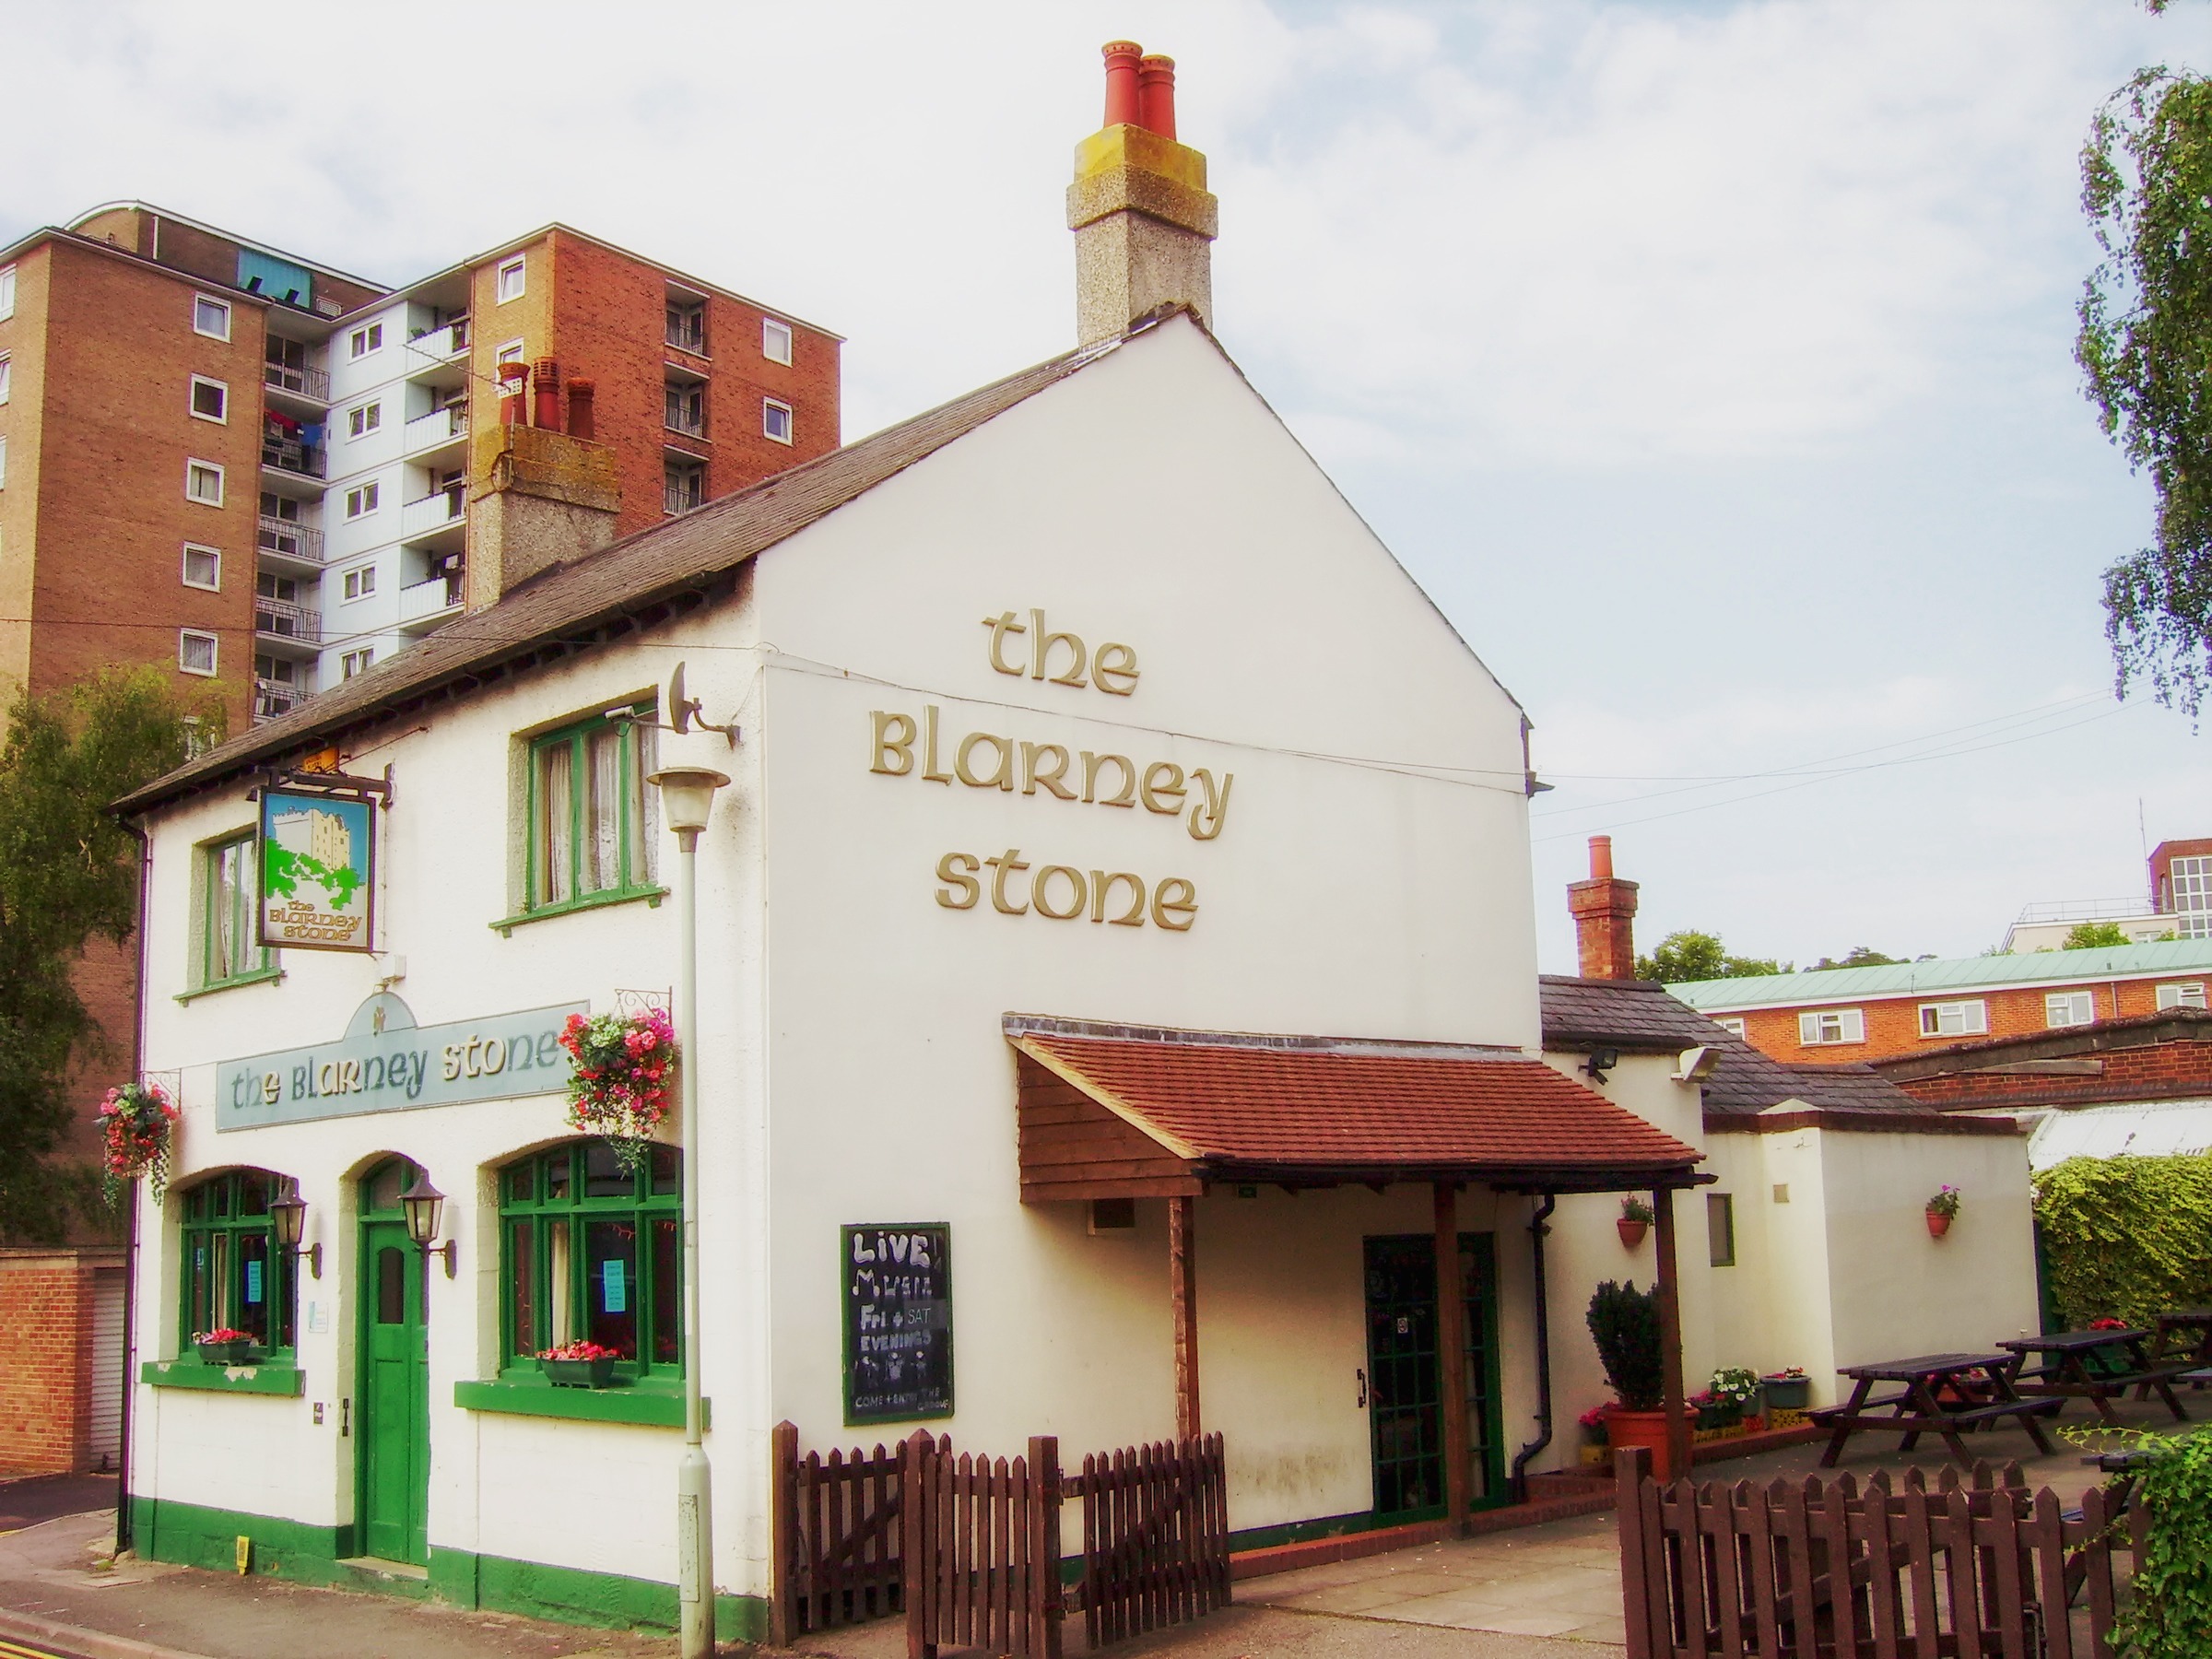
architecture, house, town, building, restaurant, city, urban, vacation, bar, village, cottage, tourism, uk, england, buildings, pub, cities, bedford, great britain